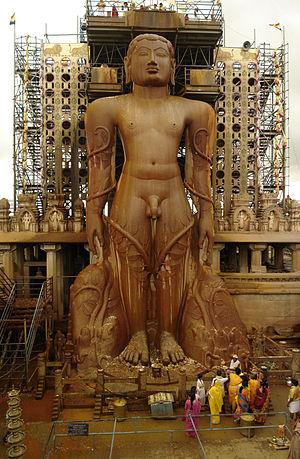
Satue de Gomateshvara, à Shravanabelagola (ville du sud de l'inde)Photo personnelle prise en juin 2006. Statue considérée par certains comme le plus grand monolithe taillé du monde.
Les jaïns ont beaucoup contribué au développement des arts. Ils ont, eu égard leur nombre, accru de façon remarquable et caractéristique la réputation de l'Inde, dans plusieurs domaines artistiques.
Gomateshvara, aussi appelé Bahubali, était le fils de Rishabha, premier Tîrthankara et fondateur du Jaïnisme. On dit qu'il est resté à méditer, immobile, pendant un an dans une posture debout et que pendant ce temps, des plantes grimpantes ont poussé autour de ses jambes. Après son année de méditation, Bahubali aurait atteint l'omniscience. Selon les textes jainis, l'âme de Bahubali a été libérée du cycle des naissances et des morts au mont Kailash. Il est vénéré comme une âme libérée par les Jains.
Le nu est un genre artistique qui consiste en la représentation du corps humain dans un état de nudité, et — par synecdoque – dans tout état qui fasse allusion à sa possible nudité, même si celle-ci n'est pas exactement représentée.
Le jaïnisme ou jinisme est une religion qui aurait probablement commencé à apparaître vers le Xᵉ ou IXᵉ siècle av. J.-C. Le jaïnisme ou dharma jaïn compte près de dix millions de fidèles dans le monde, ascètes et laïcs confondus, en majorité en Inde.